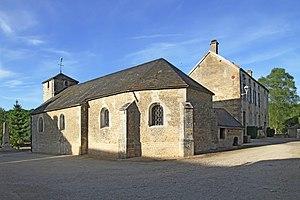
Église, mairie et monument aux morts de Duesme
Duesme est une commune française située dans le canton de Châtillon-sur-Seine du département de la Côte-d'Or en région Bourgogne-Franche-Comté.